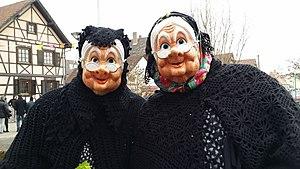
Masques et costumes traditionnels des ""Fasenachtbutze"" du carnaval de Mothern"
Mothern est une commune française située dans le département du Bas-Rhin, en région Grand Est.